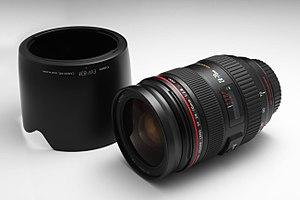
Le EF 24-70mm f/2.8L est un zoom pour professionnel de monture EF, allant d'un grand angle à une focale normale. Il est fabriqué par Canon depuis 2002, en remplacement du 28-70mm f/2.8L.